Infanta Maria Theresa of Portugal

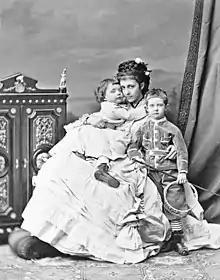
Maria Teresa with Archduke Ferdinand and Archduchess Margareta, her husband’s two youngest children by his second wife Maria Annunziata

Described as one of the most beautiful women in Europe, Maria Theresa became the third wife of Archduke Karl Ludwig of Austria, a younger brother of the Austrian Emperor Franz Joseph I of Austria, at Kleinheubach on 23 July 1873. Despite providing him with two daughters Archduchess Maria Annunziata of Austria (1876–1961) and Archduchess Elisabeth Amalie of Austria (1878–1960), the marriage was an unhappy one due to her husband's bullying and tormenting of her. In addition to their daughters she also became stepmother to his children by his second wife, Archduke Franz Ferdinand of Austria, Archduke Otto Franz of Austria, Archduke Ferdinand Karl of Austria and Archduchess Margarete Sophie of Austria.